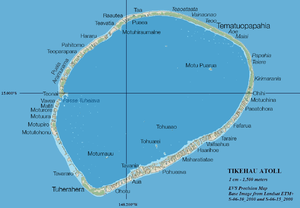
Tikehau
Tikehau er en koralatol belliggende ca. 12 km vest for Rangiroa og 35 km øst for Mataiva i den nordlige del af Tuamotu øgruppen i Fransk Polynesien. Atollens lagune er oval og 27 km lang og 19 km bred og omgivet af et næsten sammenhængende koralrev. Lagunen har et meget rigt, marint liv, som bl.a. er blevet studeret af Jacques-Yves Cousteau.